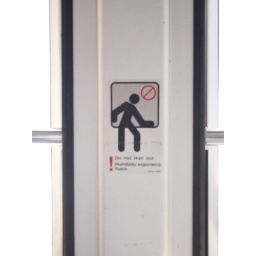
This is a sign that I took in the gondola to the mountain top in Palm Spring.